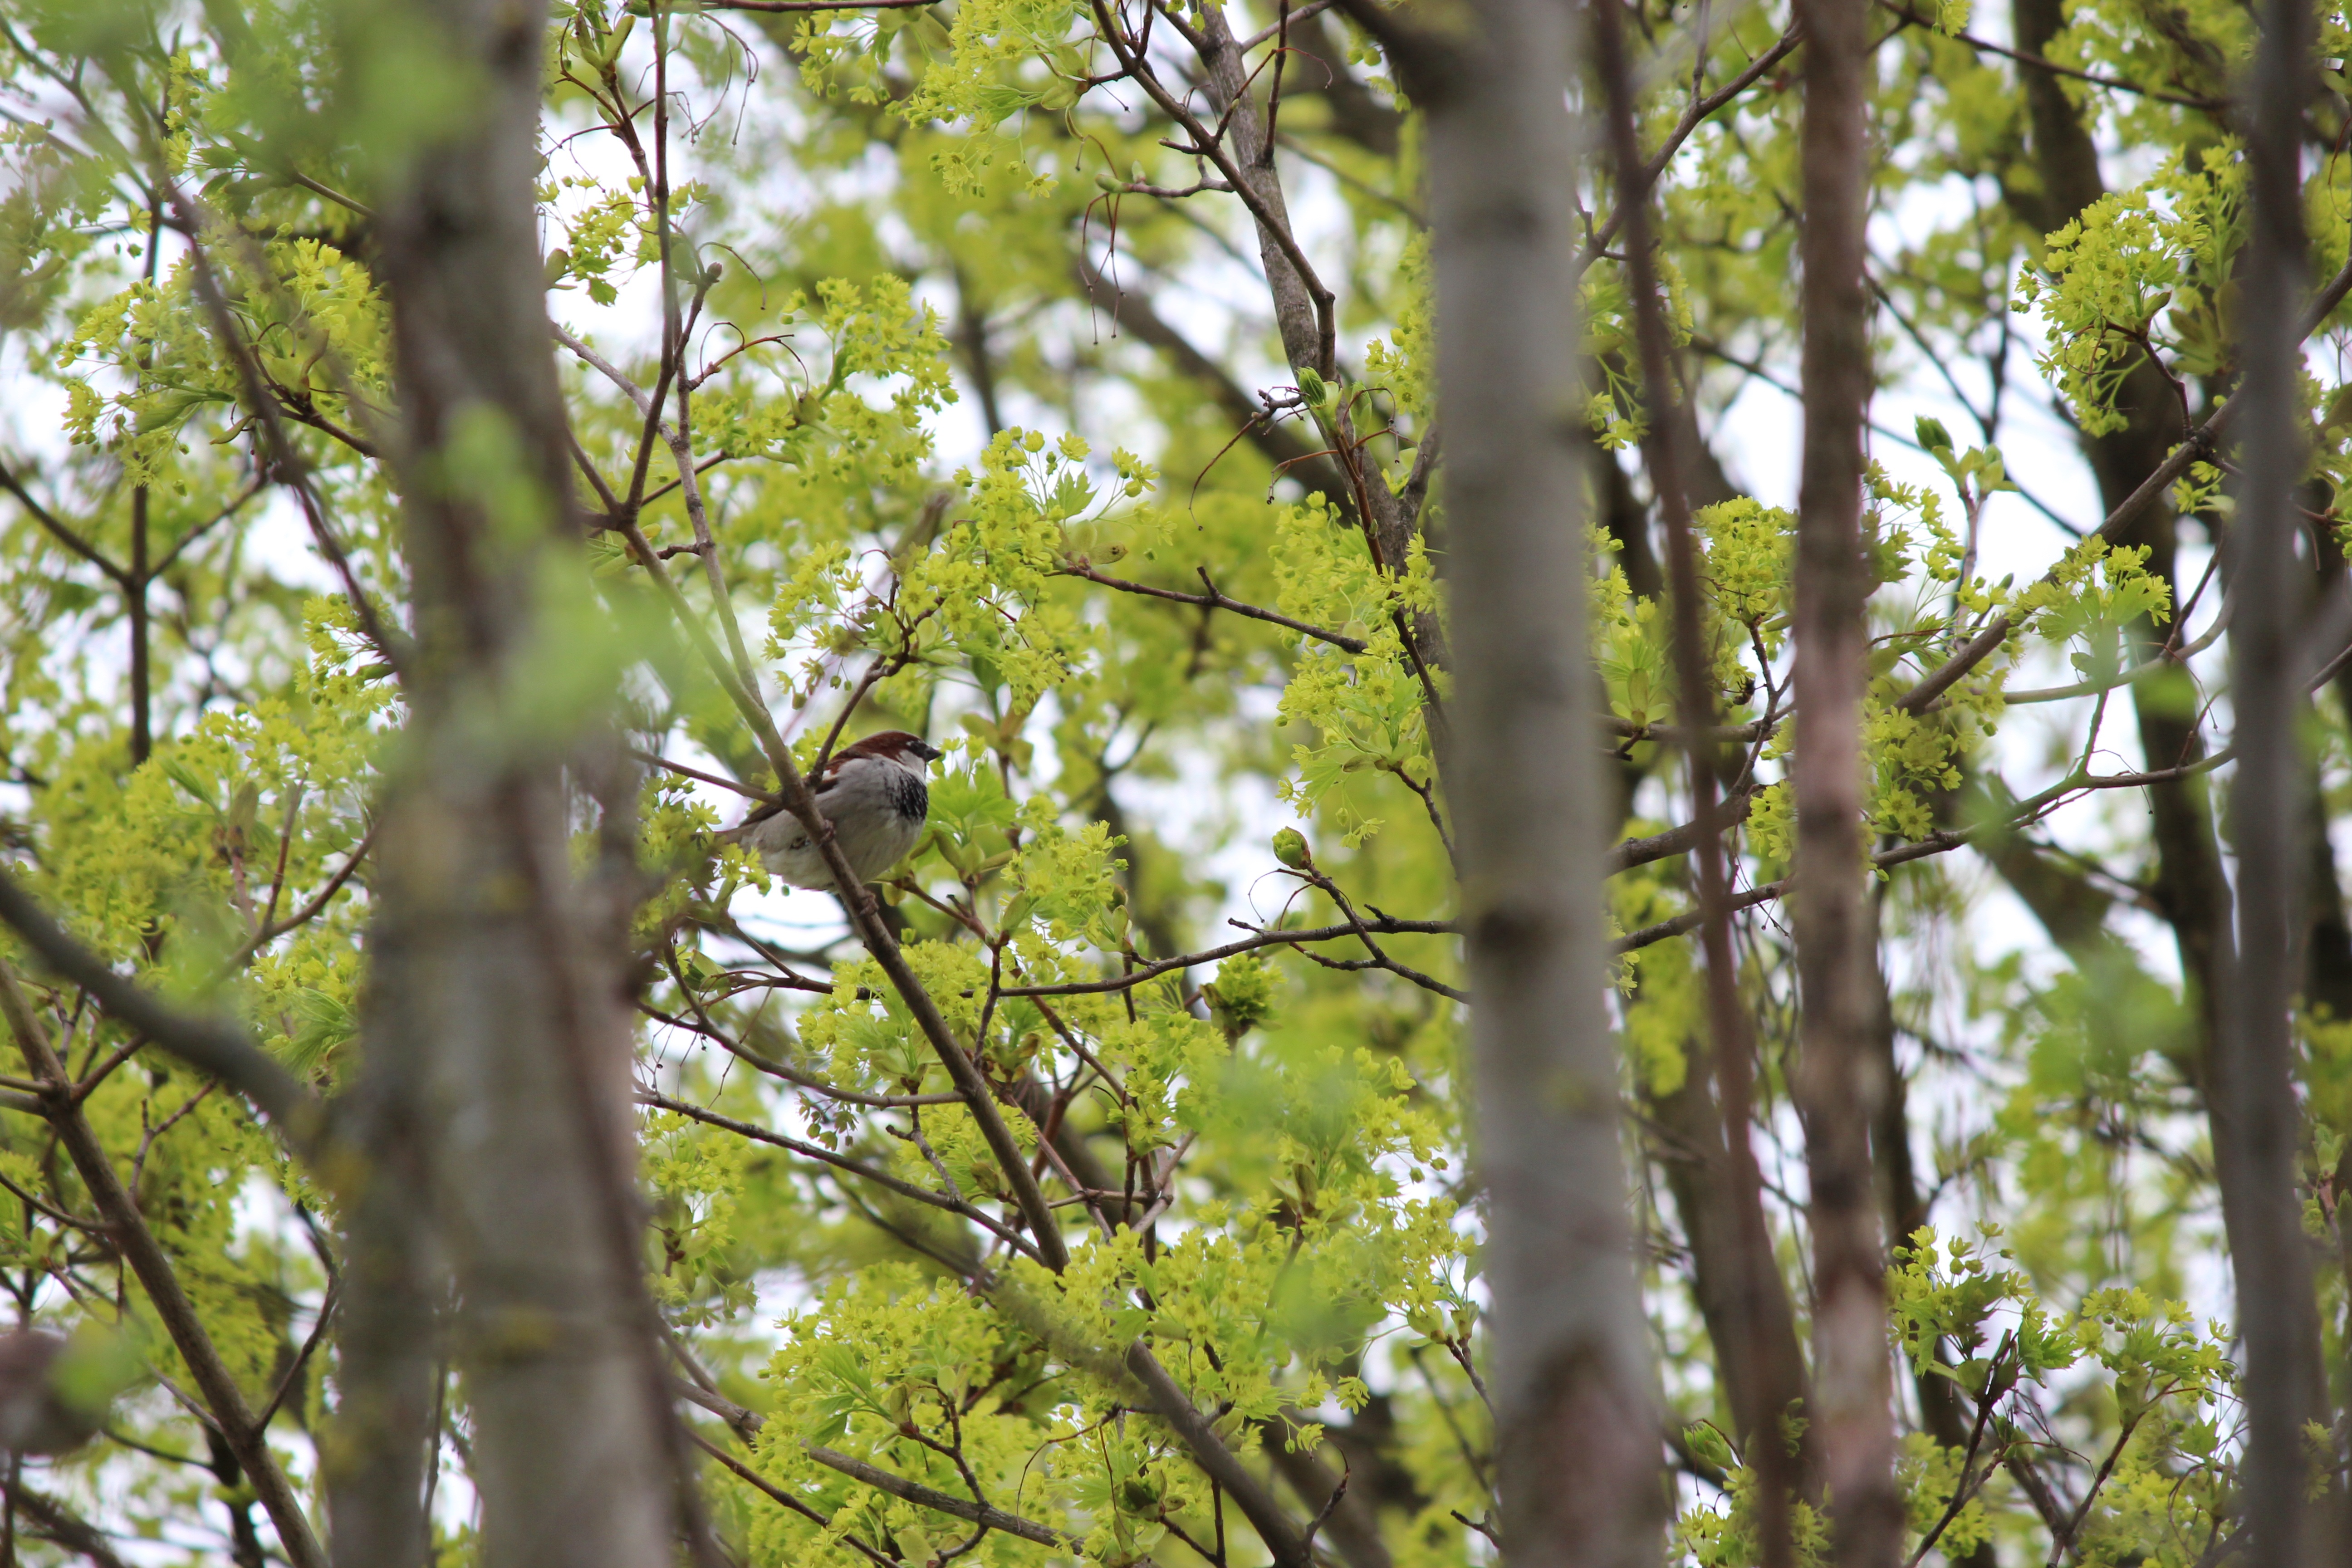
tree, nature, forest, branch, blossom, bird, plant, sunlight, leaf, flower, green, jungle, autumn, botany, flora, feather, sit, deciduous, woodland, habitat, flowering plant, natural environment, woody plant, land plant